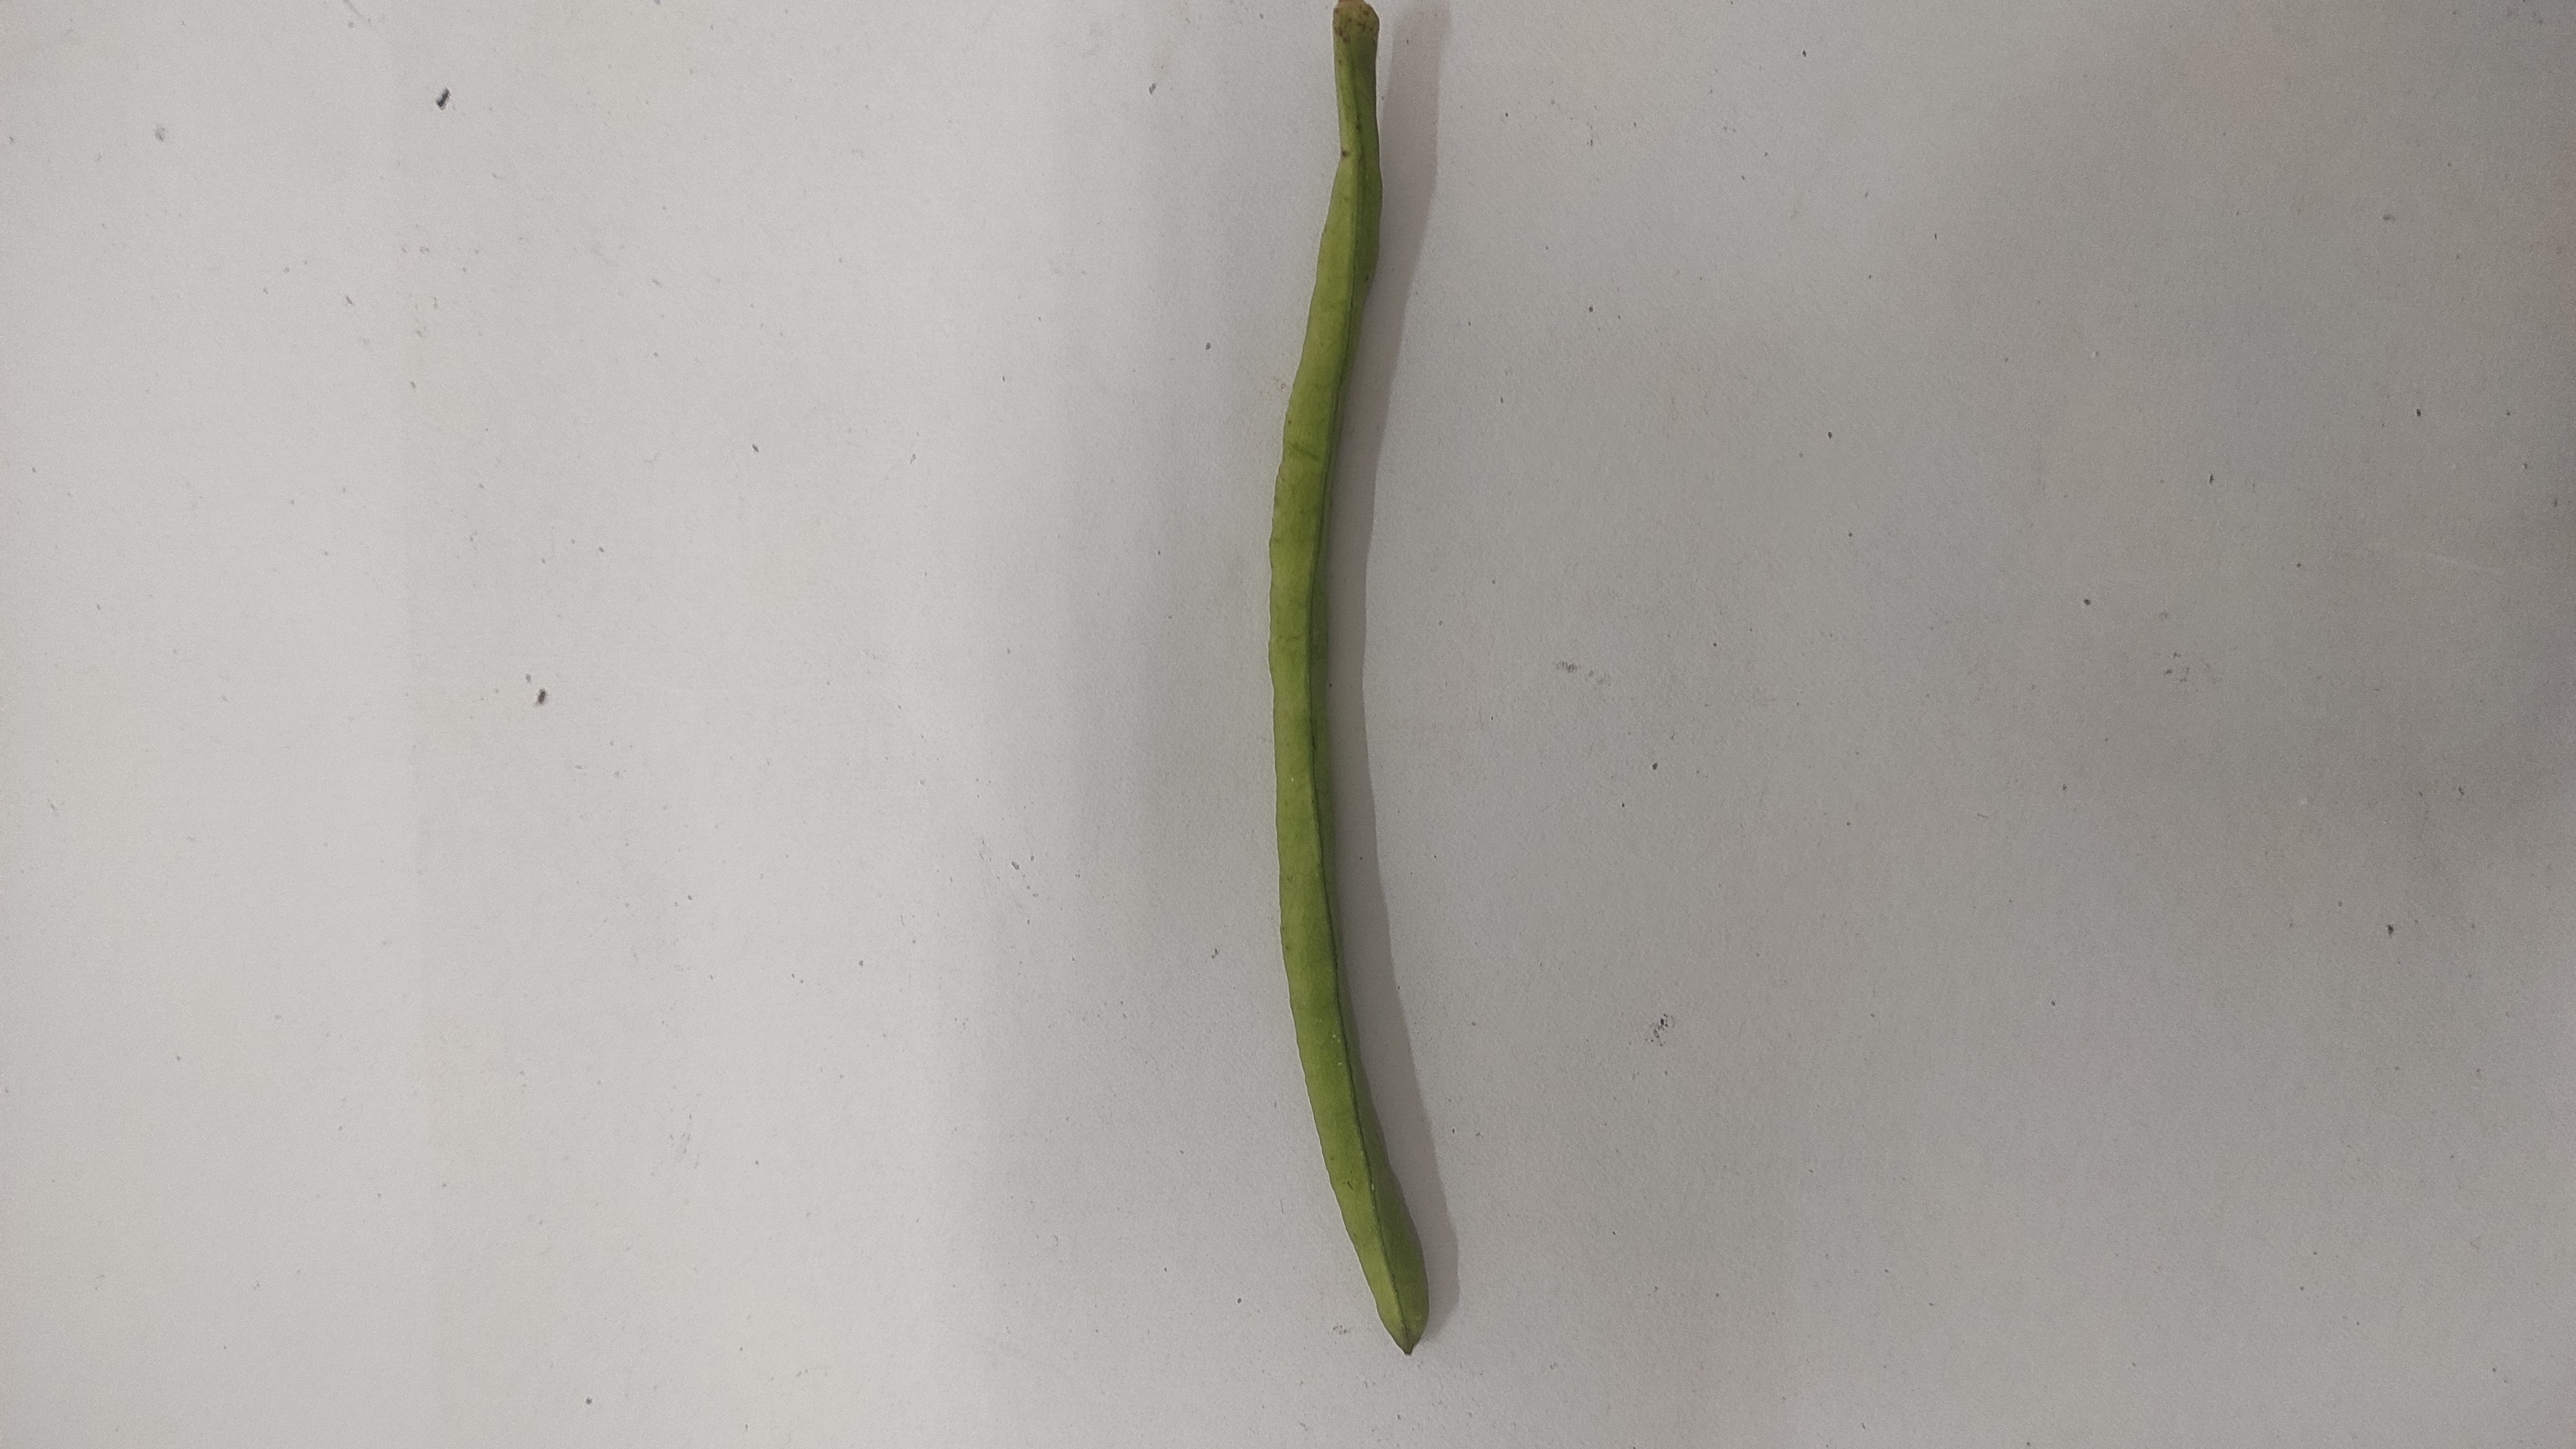
Crop: Cowpea
Condition: Fresh